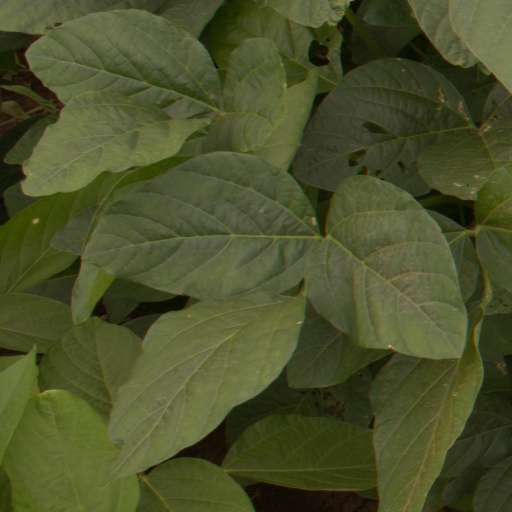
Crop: soybean